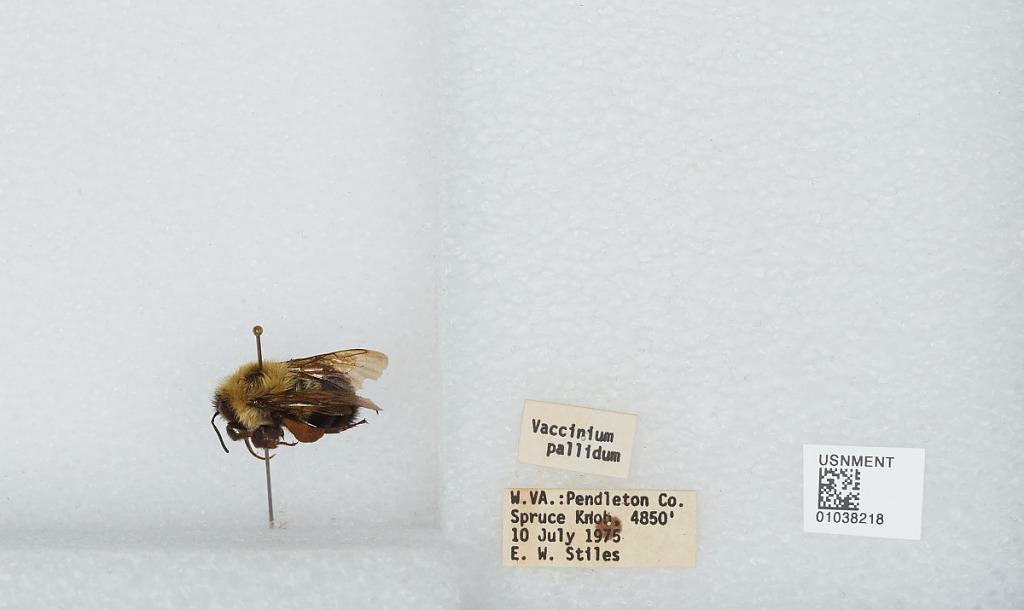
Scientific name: Bombus (Pyrobombus) perplexus Cresson
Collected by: E. Stiles
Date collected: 1975-7-10
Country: United States
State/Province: West Virginia
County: Pendleton
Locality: Spruce Knob
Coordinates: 38.7, -79.5328